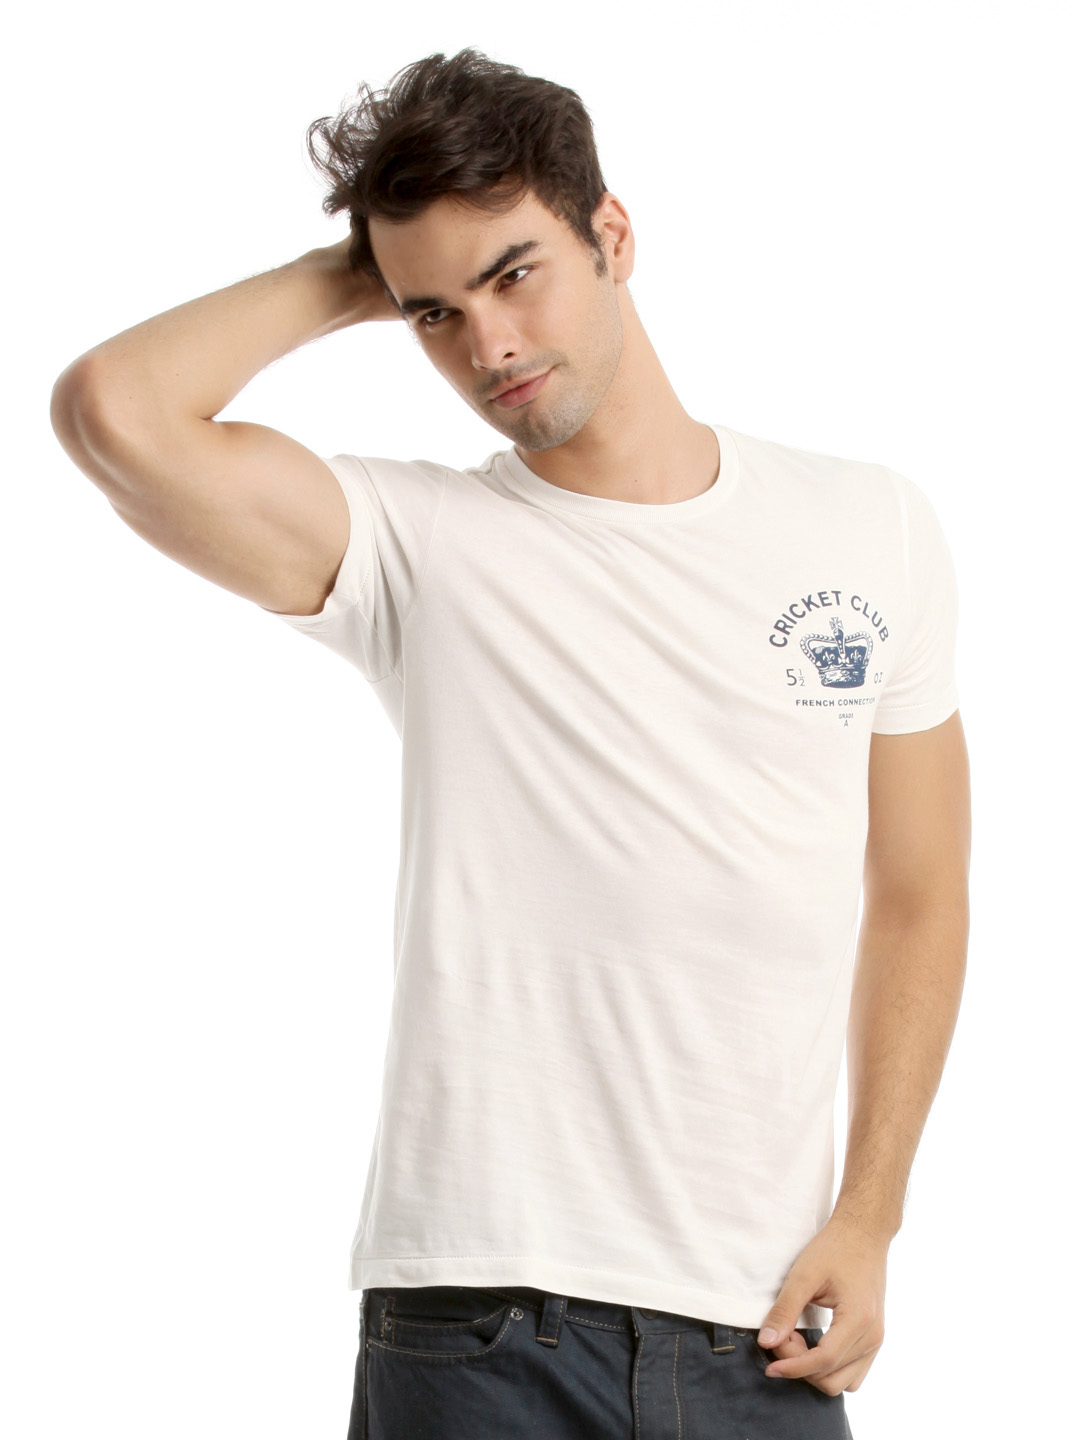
French Connection Men White T-shirt
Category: Apparel / Topwear / Tshirts
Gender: Men
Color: White
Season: Summer 2012
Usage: Casual